Evermore (band)

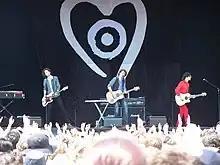
Evermore performing at the Big Day Out, Perth, 2007

Evermore's second album, "Real Life", was released on 8 July 2006 by Warner. It peaked at No. 5 on the ARIA albums chart and No. 2 on the RIANZ albums chart, spending over half a year in both. It was certified 2× platinum for shipment of 140,000 copies in Australia in July 2007. Four singles were issued from the album; "Running" (June 2006), "Light Surrounding You" (October), "Unbreakable" (March 2007), and "Never Let You Go" . Of these, "Light Surrounding You" charted highest and is Evermore's only number-one single.